Currey Road railway station

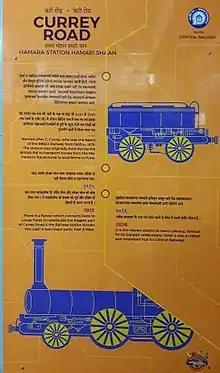
Station History Display Board placed near booking office,Curry Road, Mumbai, India

Currey Road is situated in central Mumbai and is surrounded by famous places like Lalbaug, Lower Parel. There is a flyover (constructed in 1915) which constitutes the biggest part of Currey Road. The Railway station divides the road into two major parts, East and West.